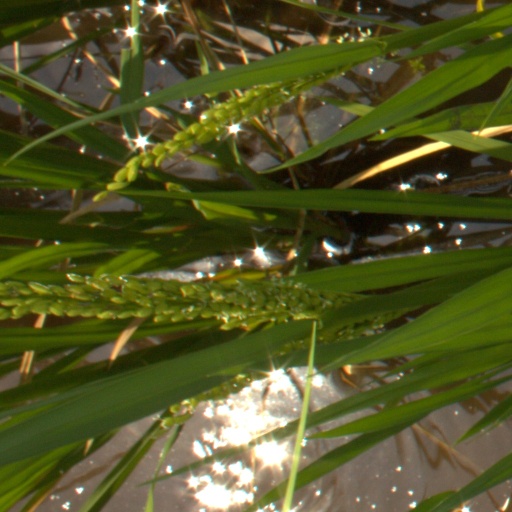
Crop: rice